TCBY

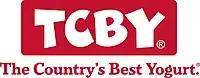
Logo previously used by TCBY

TCBY (The Country's Best Yogurt) is an American chain of frozen yogurt stores. It is one of the largest U.S. retailers of soft-serve frozen yogurt.